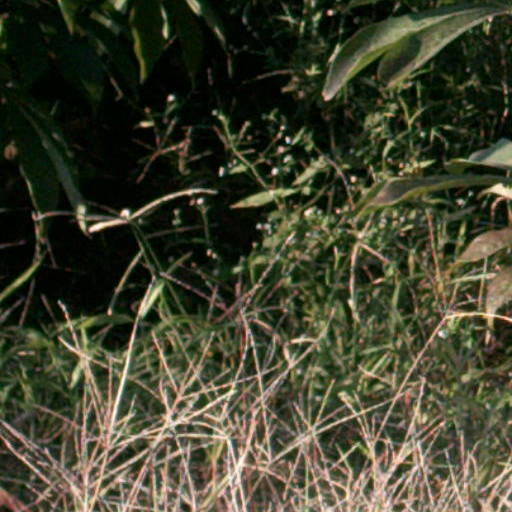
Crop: cassava